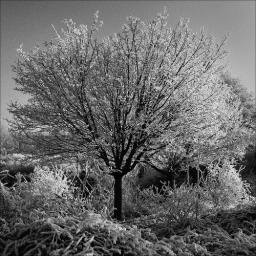
Winter tree in black and white